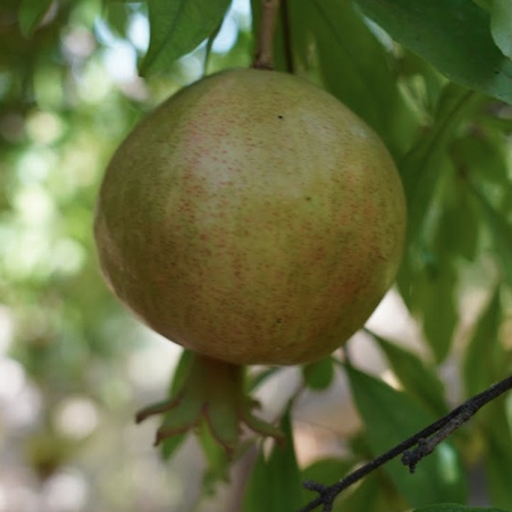
Label: Healthy